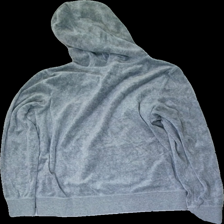
View: back
Type: Hoodie
Category: Unisex
Brand: Logg (H&M)
Colors: Grey
Material: 100% cotton
Cut: Regular
Size: L
Season: All
Price range: <50
Recommended usage: Repair